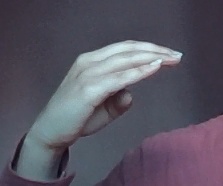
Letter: jeem